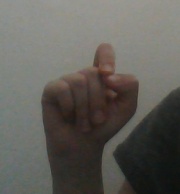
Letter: fa